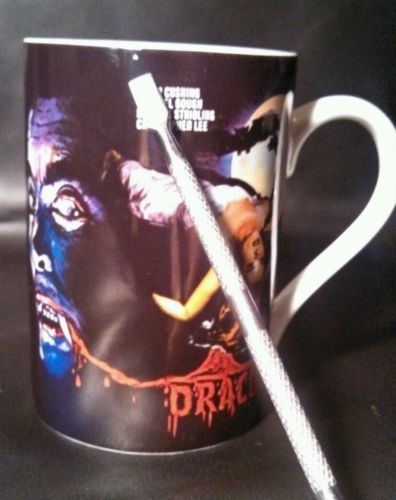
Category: mug